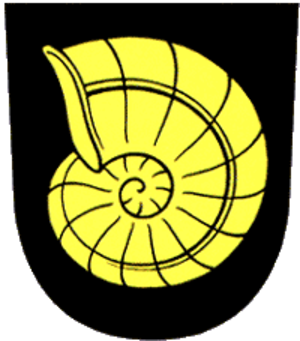
Bronschhofen est une localité et une ancienne commune suisse du canton de Saint-Gall, située dans la circonscription électorale de Wil.